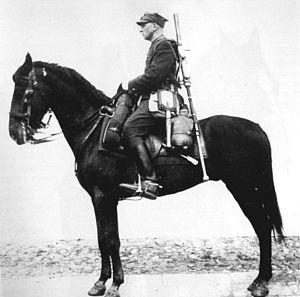
La charge de Krojanty, également dénommée escarmouche de Krojanty ou bataille de Krojanty est une charge de la cavalerie polonaise qui eut lieu le 1ᵉʳ septembre 1939 lors du déclenchement de la campagne de Pologne, pendant la Seconde Guerre mondiale.
L’invasion de la Pologne, également connue sous le nom de campagne de septembre ou guerre défensive de 1939 en Pologne, et campagne de Pologne ou plan Blanc en Allemagne, est une opération militaire déclenchée par l'Allemagne avec l'appui de la ville libre de Dantzig et d'un contingent slovaque, et par l'Union soviétique, dans le but d'envahir et de partager la Pologne. Cette offensive lancée par surprise provoque l'entrée en guerre de la France et de la Grande-Bretagne puis fait basculer l'Europe dans la Seconde Guerre mondiale.